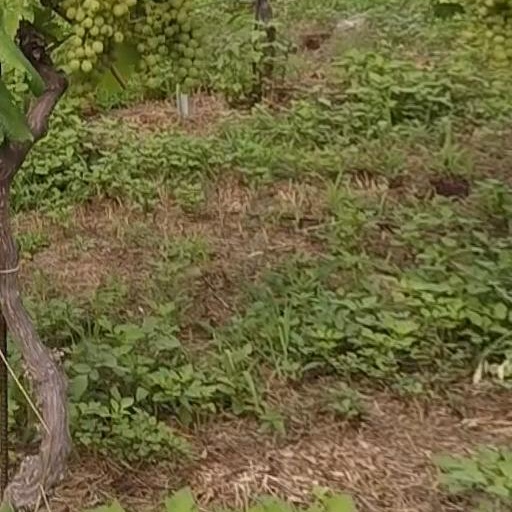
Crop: grape